Robinsons Magnolia

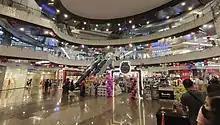
Photo upon entry of Robinsons Magnolia.

The Magnolia Dairy Products Plant was established in 1970 when Magnolia transferred production from its original 1925-era factory in Quiapo, Manila. Designed by Leandro Locsin, the plant produced ice cream, milk, butter, margarine and processed cheese. The property where the plant stood was owned by San Miguel Corporation, which also owned the Magnolia brand. The facility also housed the main branch of its Magnolia ice cream parlor. The ice cream parlor was retained and relocated within the mall.